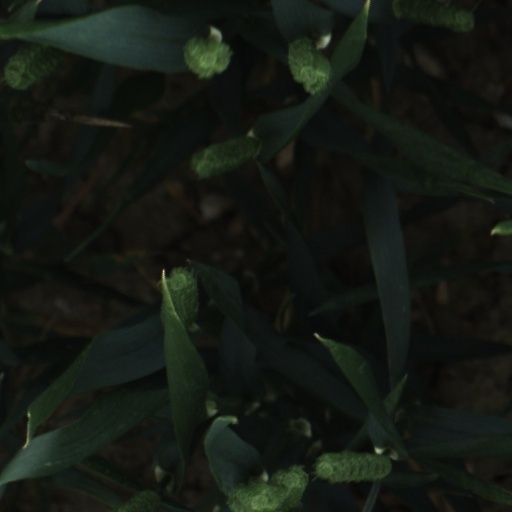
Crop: wheat